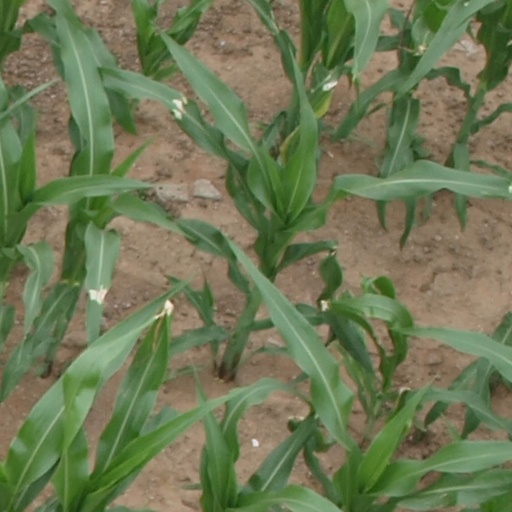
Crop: maize; corn